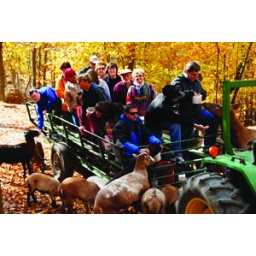
STOP 62. Drive your car or ride the wagon on this 4-mile safari; see animals from around the world.